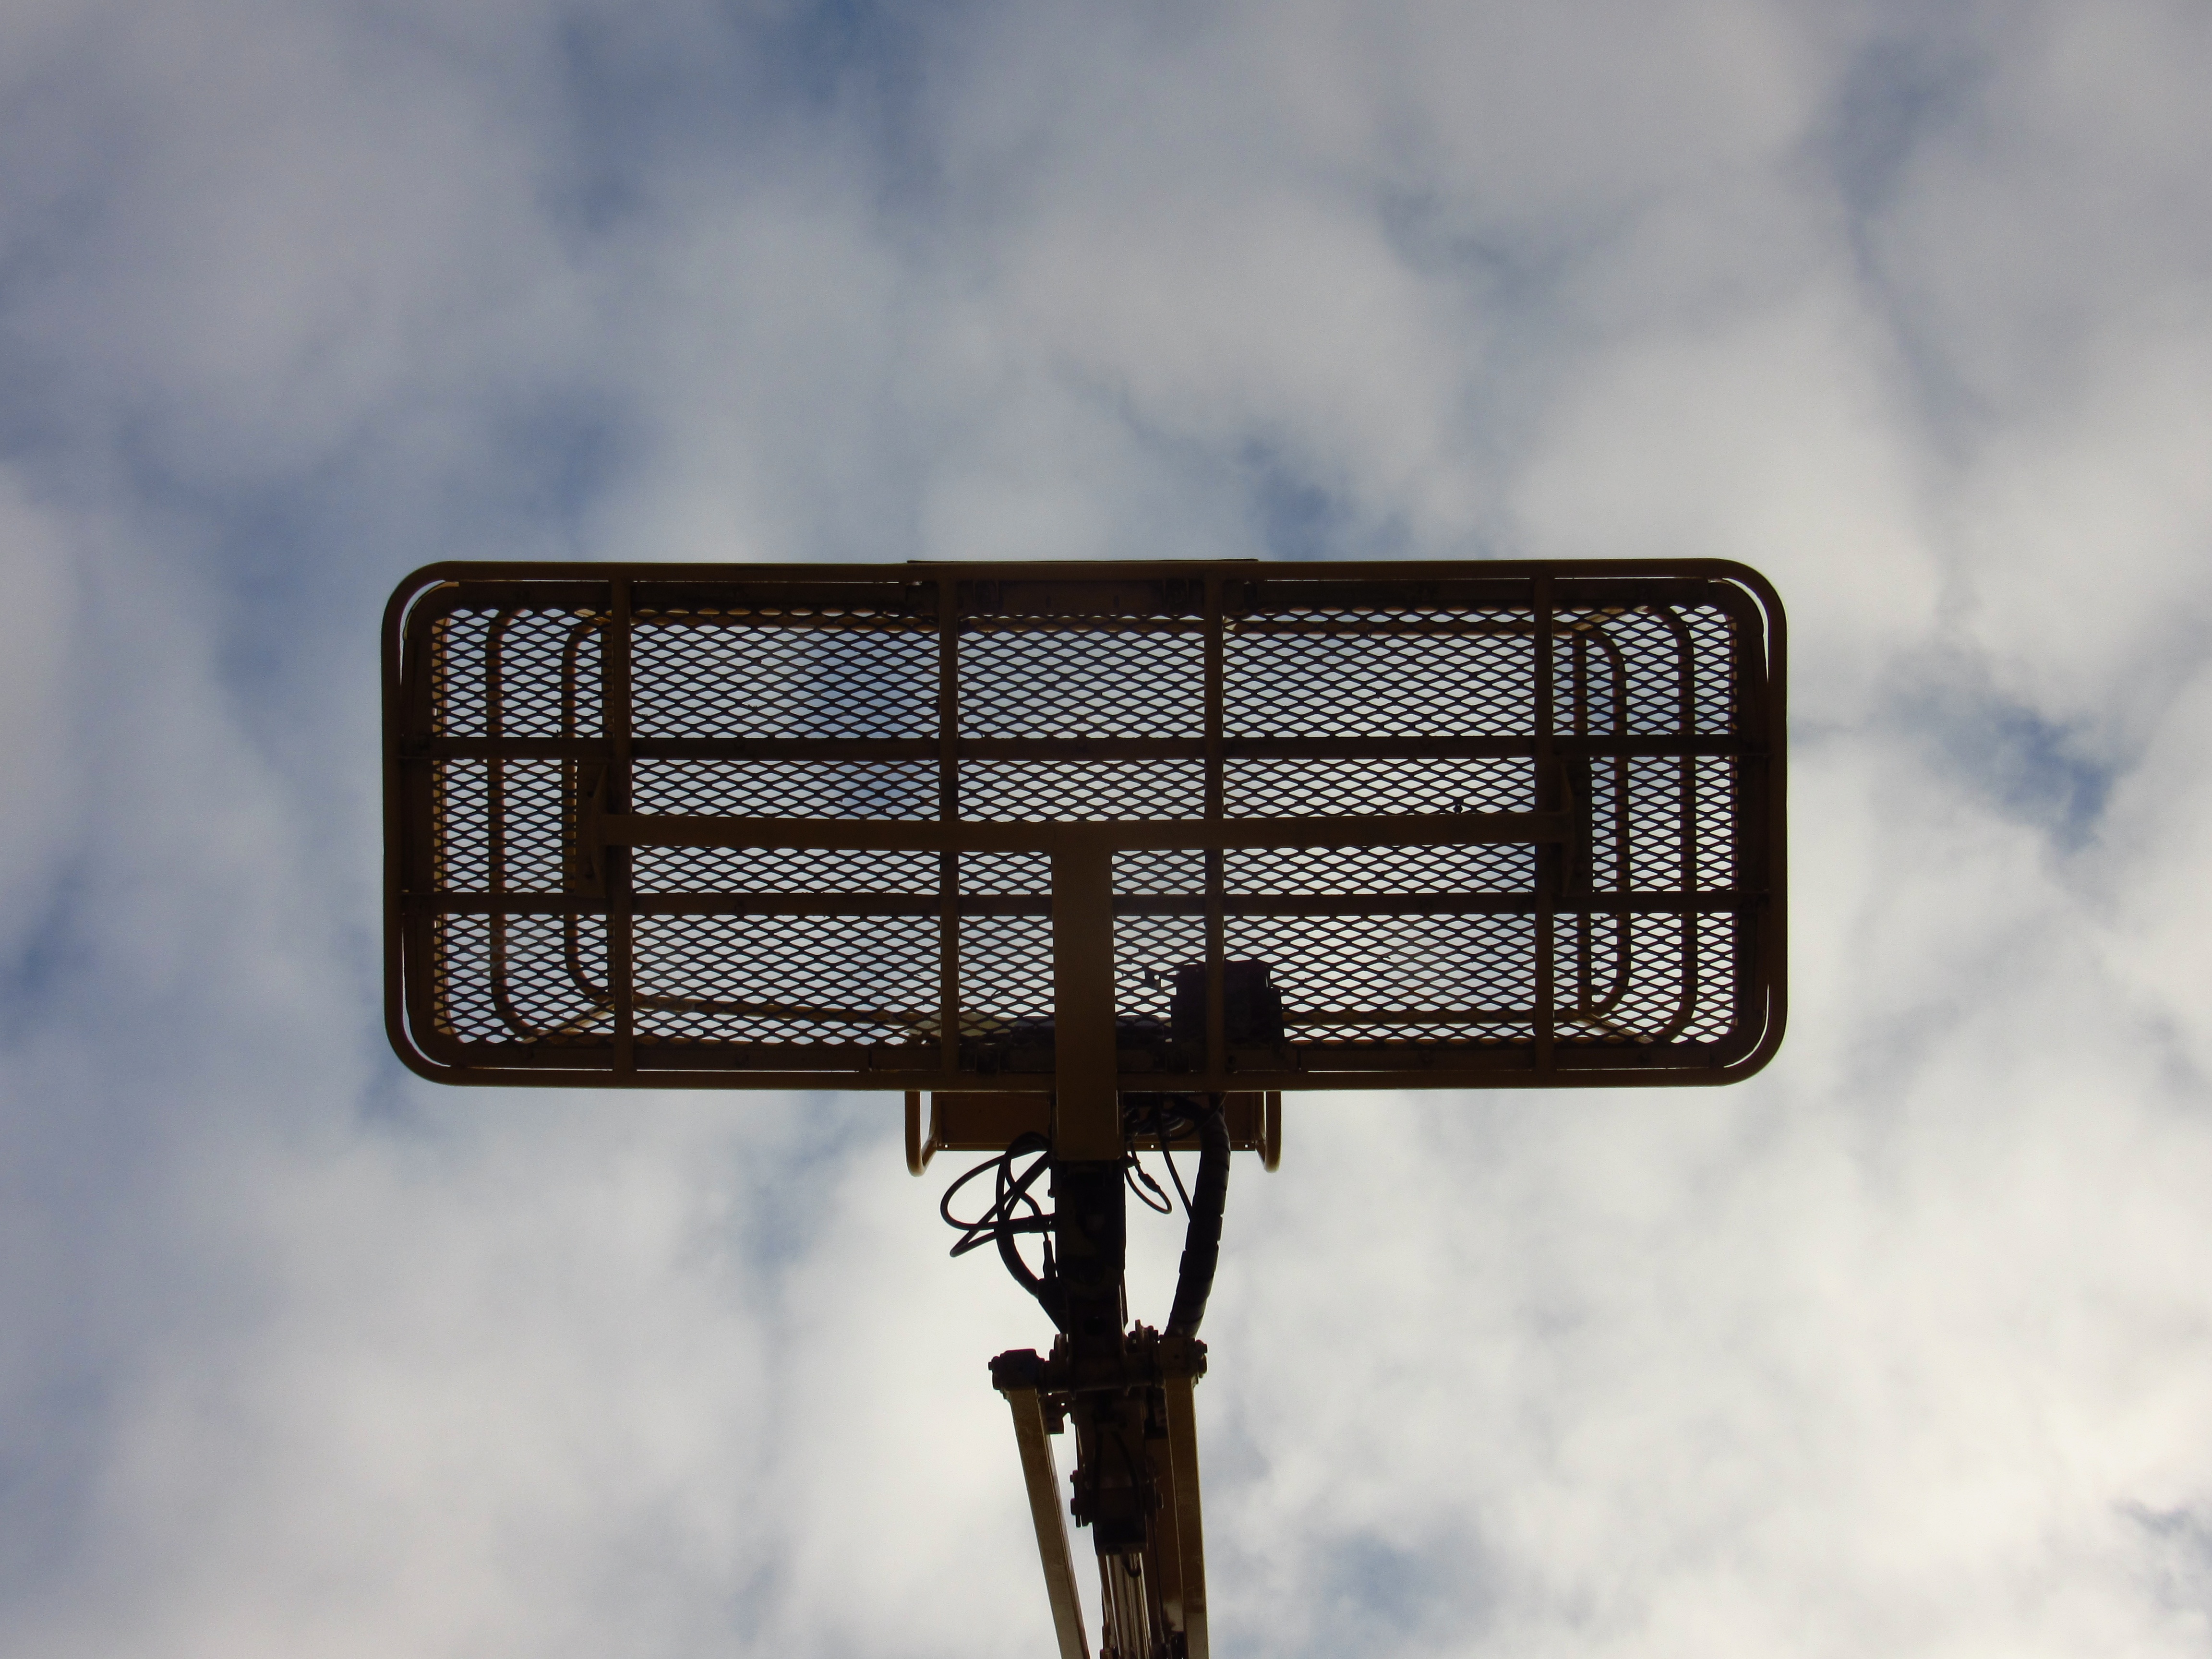
silhouette, light, cloud, sky, reflection, high, tower, metal, machine, blue, street light, lighting, traffic light, above, lift, light fixture, hydraulic, no fear of heights